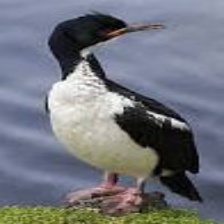
Species: AUCKLAND SHAQ
Scientific name: LEUCOCARBO COLENSOI